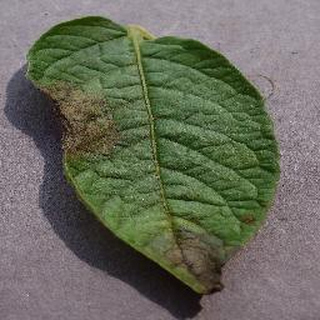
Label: potato_late_blight